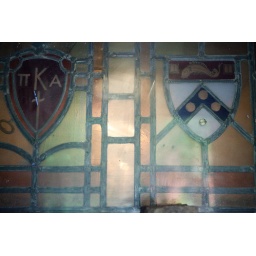
From the stained glass above the door to the Pika house at Penn.